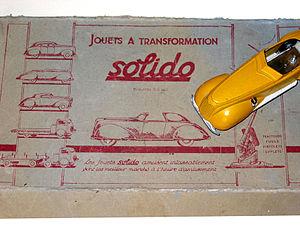
Solido est une marque française de véhicules miniatures Elle est exploitée par la société Z Models à Josselin.